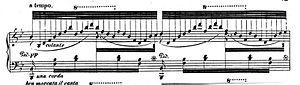
Sigismund Thalberg est un pianiste et compositeur autrichien né à Genève le 8 janvier 1812 et mort à Naples le 27 avril 1871.